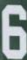
Number: 6